Ed Krupp

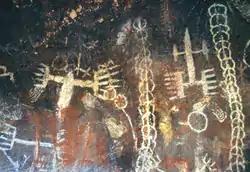
Burro Flats Pictographs in the Simi Hills of Southern California

Krupp has a special interest in the impact of astronomy on ancient belief systems, and is an internationally recognized expert on traditional astronomies. He is noted for his many contributions to the field on which he has written extensively, and he has visited, and studied, nearly 2,000 prehistoric, and historic sites around the world.